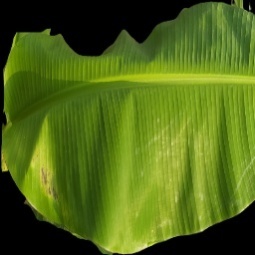
Label: Manganese